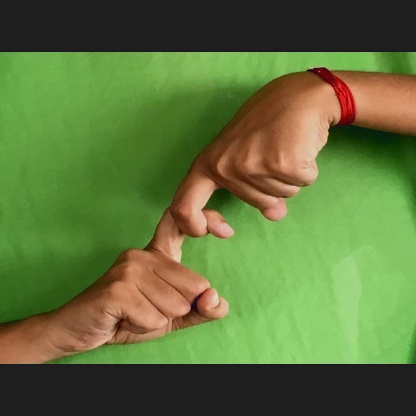
Mudra: Pasha